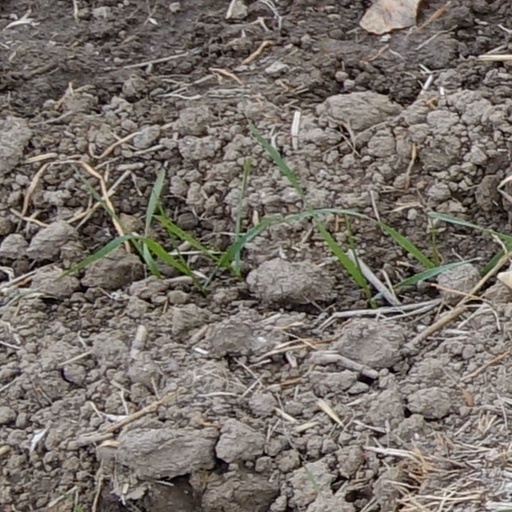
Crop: wheat